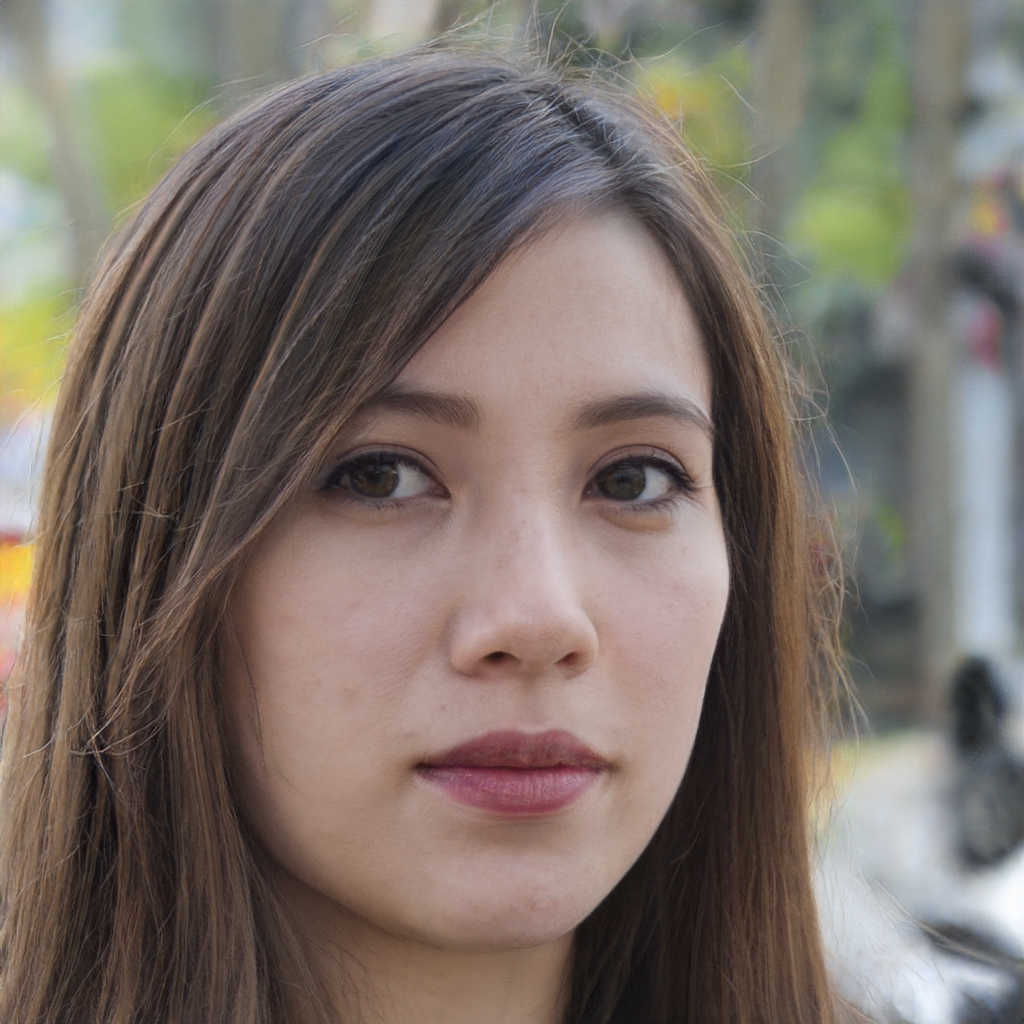
Portrait style: Real Portrait